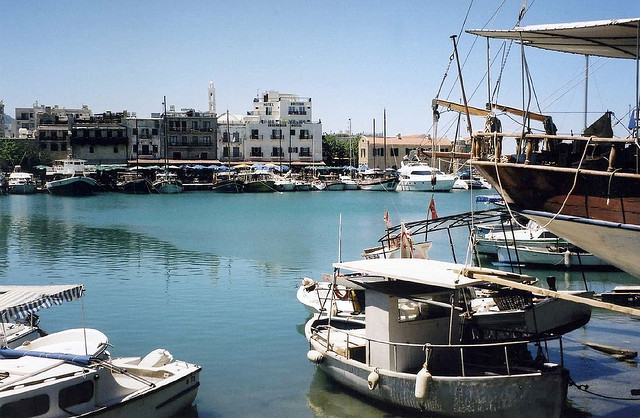
user: Given an image and a question. Answer the question in a short answer. Question: What are these vessels usually called? Short Answer:
assistant: boat